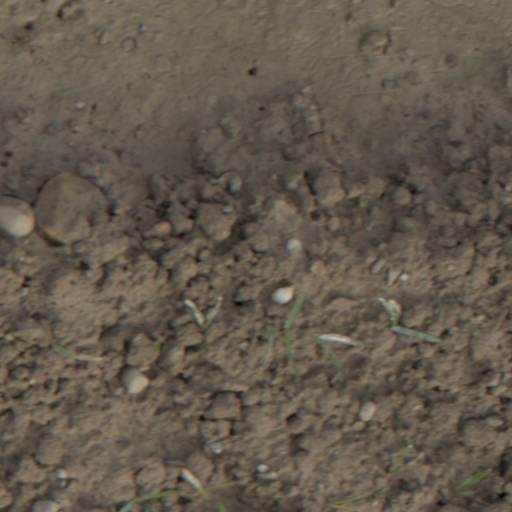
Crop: wheat